West of il-Ħaġra s-Sewda to ix-Xaqqa Cliffs Important Bird Area

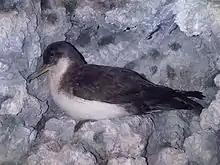
The IBA is an important nesting site for yelkouan shearwaters

The West of il-Ħaġra s-Sewda to ix-Xaqqa Cliffs Important Bird Area comprises a 4 ha linear strip of cliffed coastline in Siġġiewi, on the southern coast of Malta, in the Maltese archipelago of the Mediterranean Sea. Its steep and rugged cliffs rise from sea level to a height of 68 m. It was identified as an Important Bird Area (IBA) by BirdLife International because it supports 500–1000 breeding pairs of Cory's shearwaters and 80–100 pairs of yelkouan shearwaters.